Leun/Braunfels station

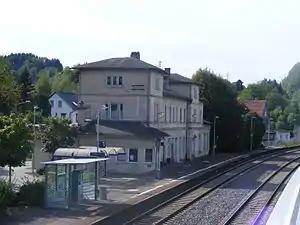
View of the entrance building and the platforms

Leun/Braunfels is a heritage-listed station in the district of Lahnbahnhof in the town of Leun in the German state of Hesse. It is in the network of the Rhein-Main-Verkehrsverbund (RMV) and is located on the Lahn Valley Railway ("Lahntalbahn"). Directly next to the entrance building was the Braunfels terminus of the Ernst Railway ("Ernstbahn") to Philippstein of which only a few remains are visible. It operated from 1875 to 1962.